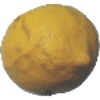
Label: lemon